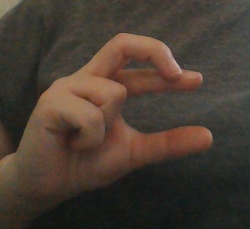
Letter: thal